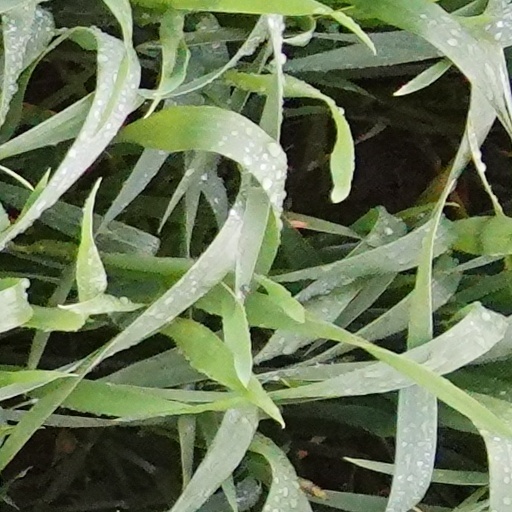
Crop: wheat